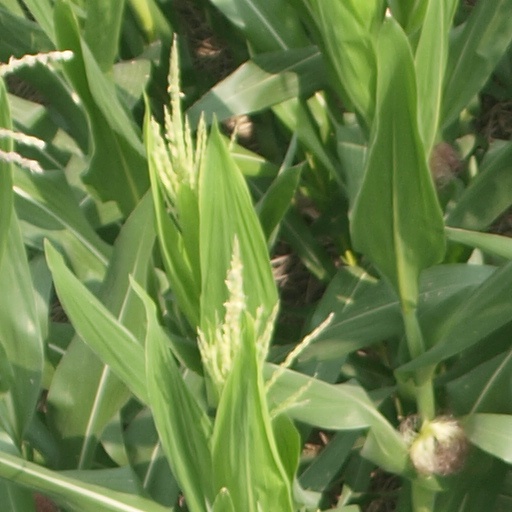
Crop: maize; corn